Barrio

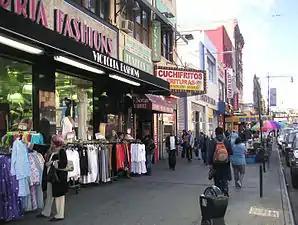
Spanish signs advertising ""La Casa de las Novias"", """" and Banco Popular are visible in a row of stores in this photo of El Barrio at Lexington and 116th in Manhattan, New York, U.S.

In Argentina and Uruguay, a "barrio" is a division of a municipality officially delineated by the local authority at a later time, and it sometimes keeps a distinct character from other areas (as in the barrios of Buenos Aires, even if they have been superseded by larger administrative divisions). The word does not have a special socioeconomic connotation unless it is used in contrast to the "centro" (city center or downtown). The expression "barrio cerrado" (translated "closed neighborhood") is used to describe small upper-class residential settlements planned with an exclusive criterion and often physically enclosed in walls, that is, a kind of gated community.